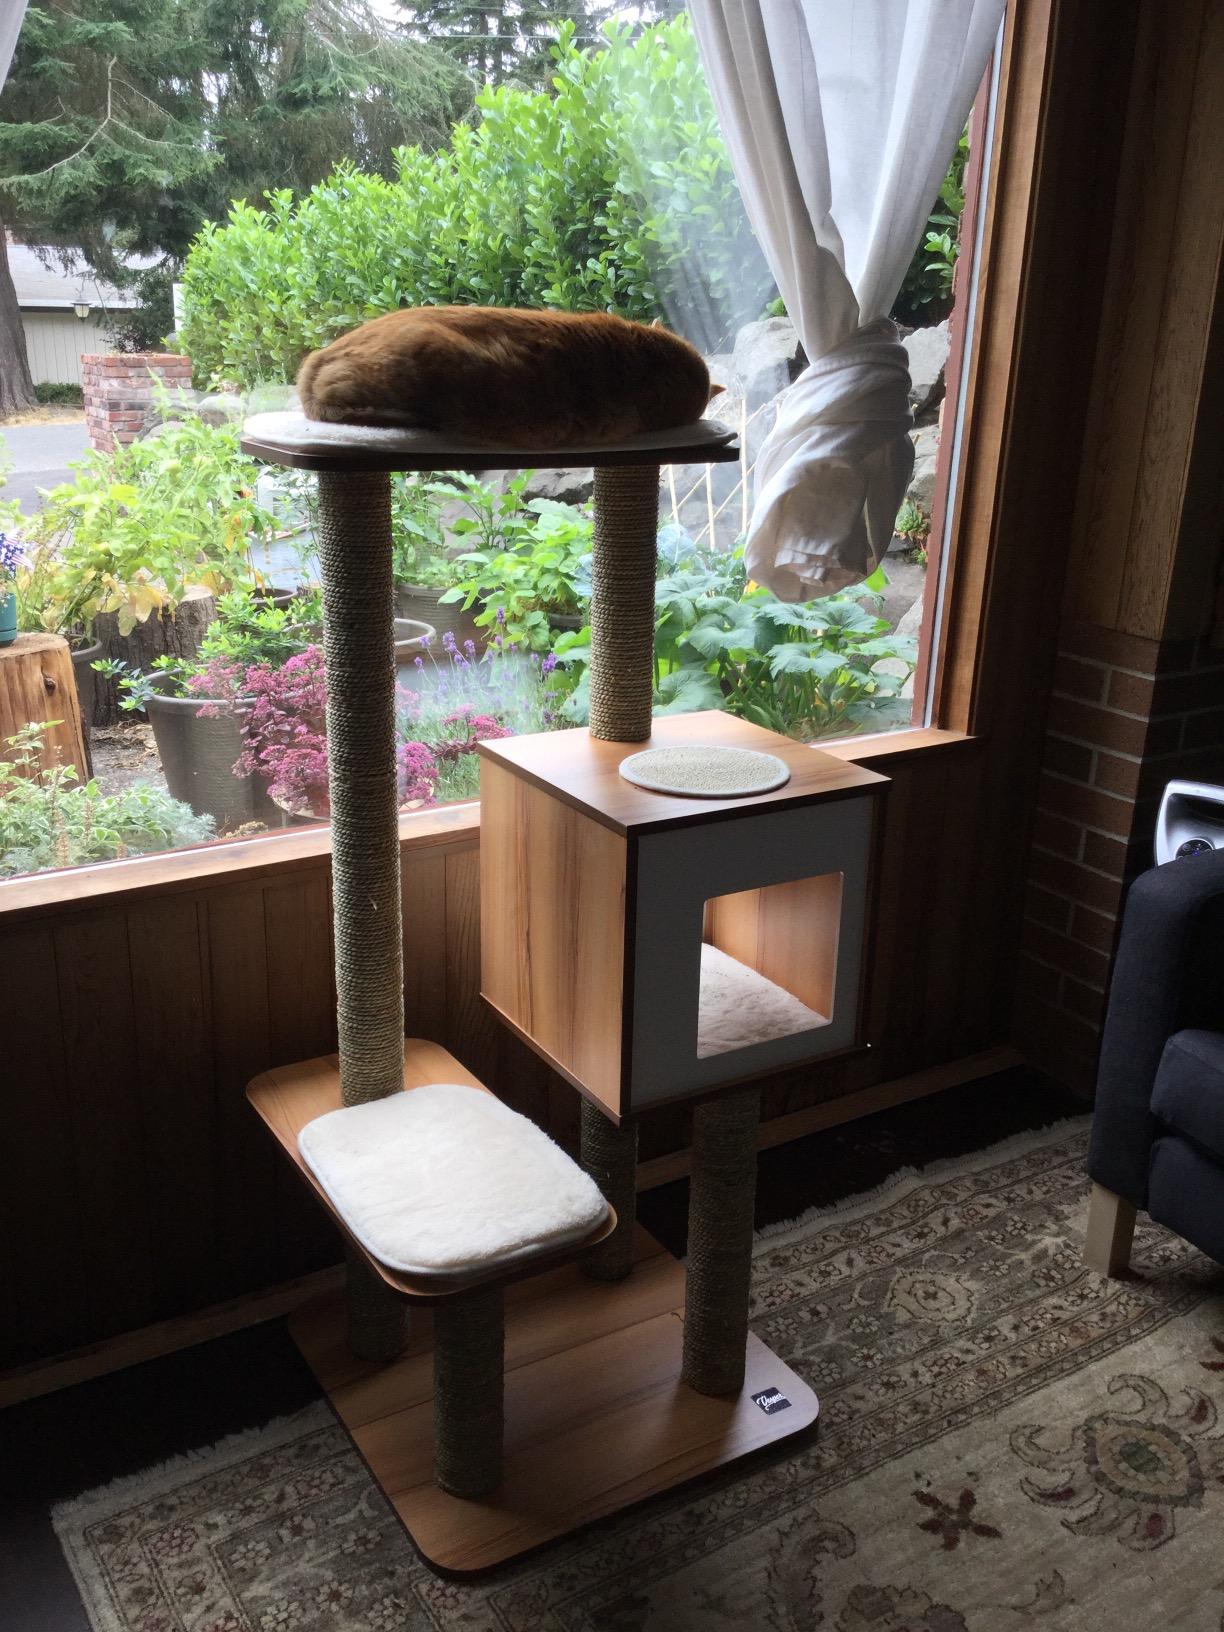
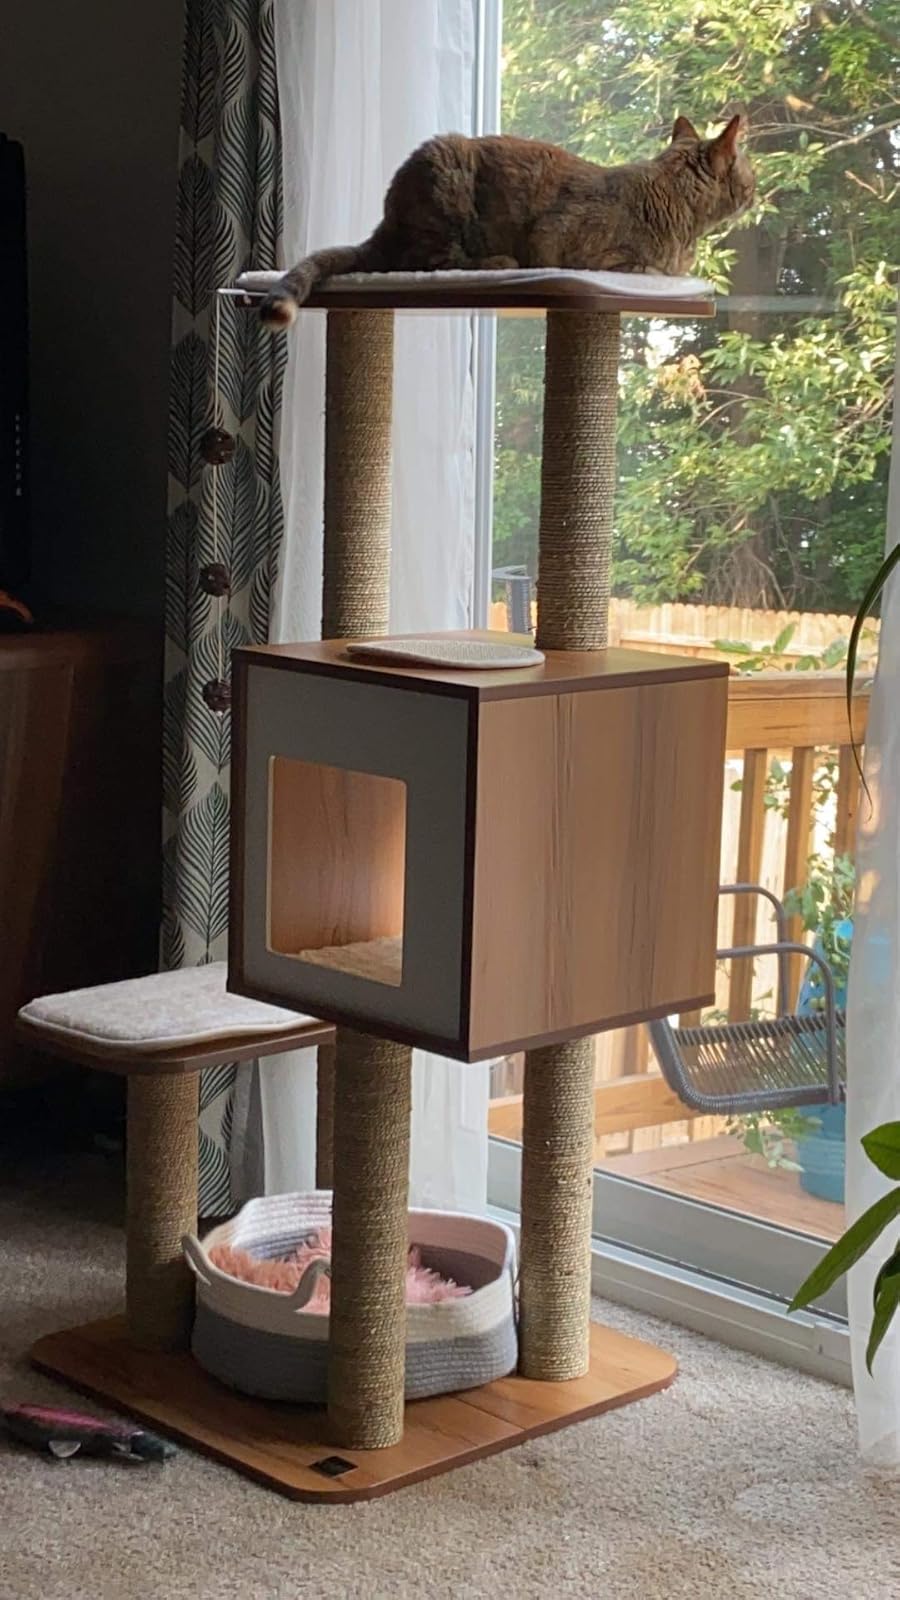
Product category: items_cat tree
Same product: yes